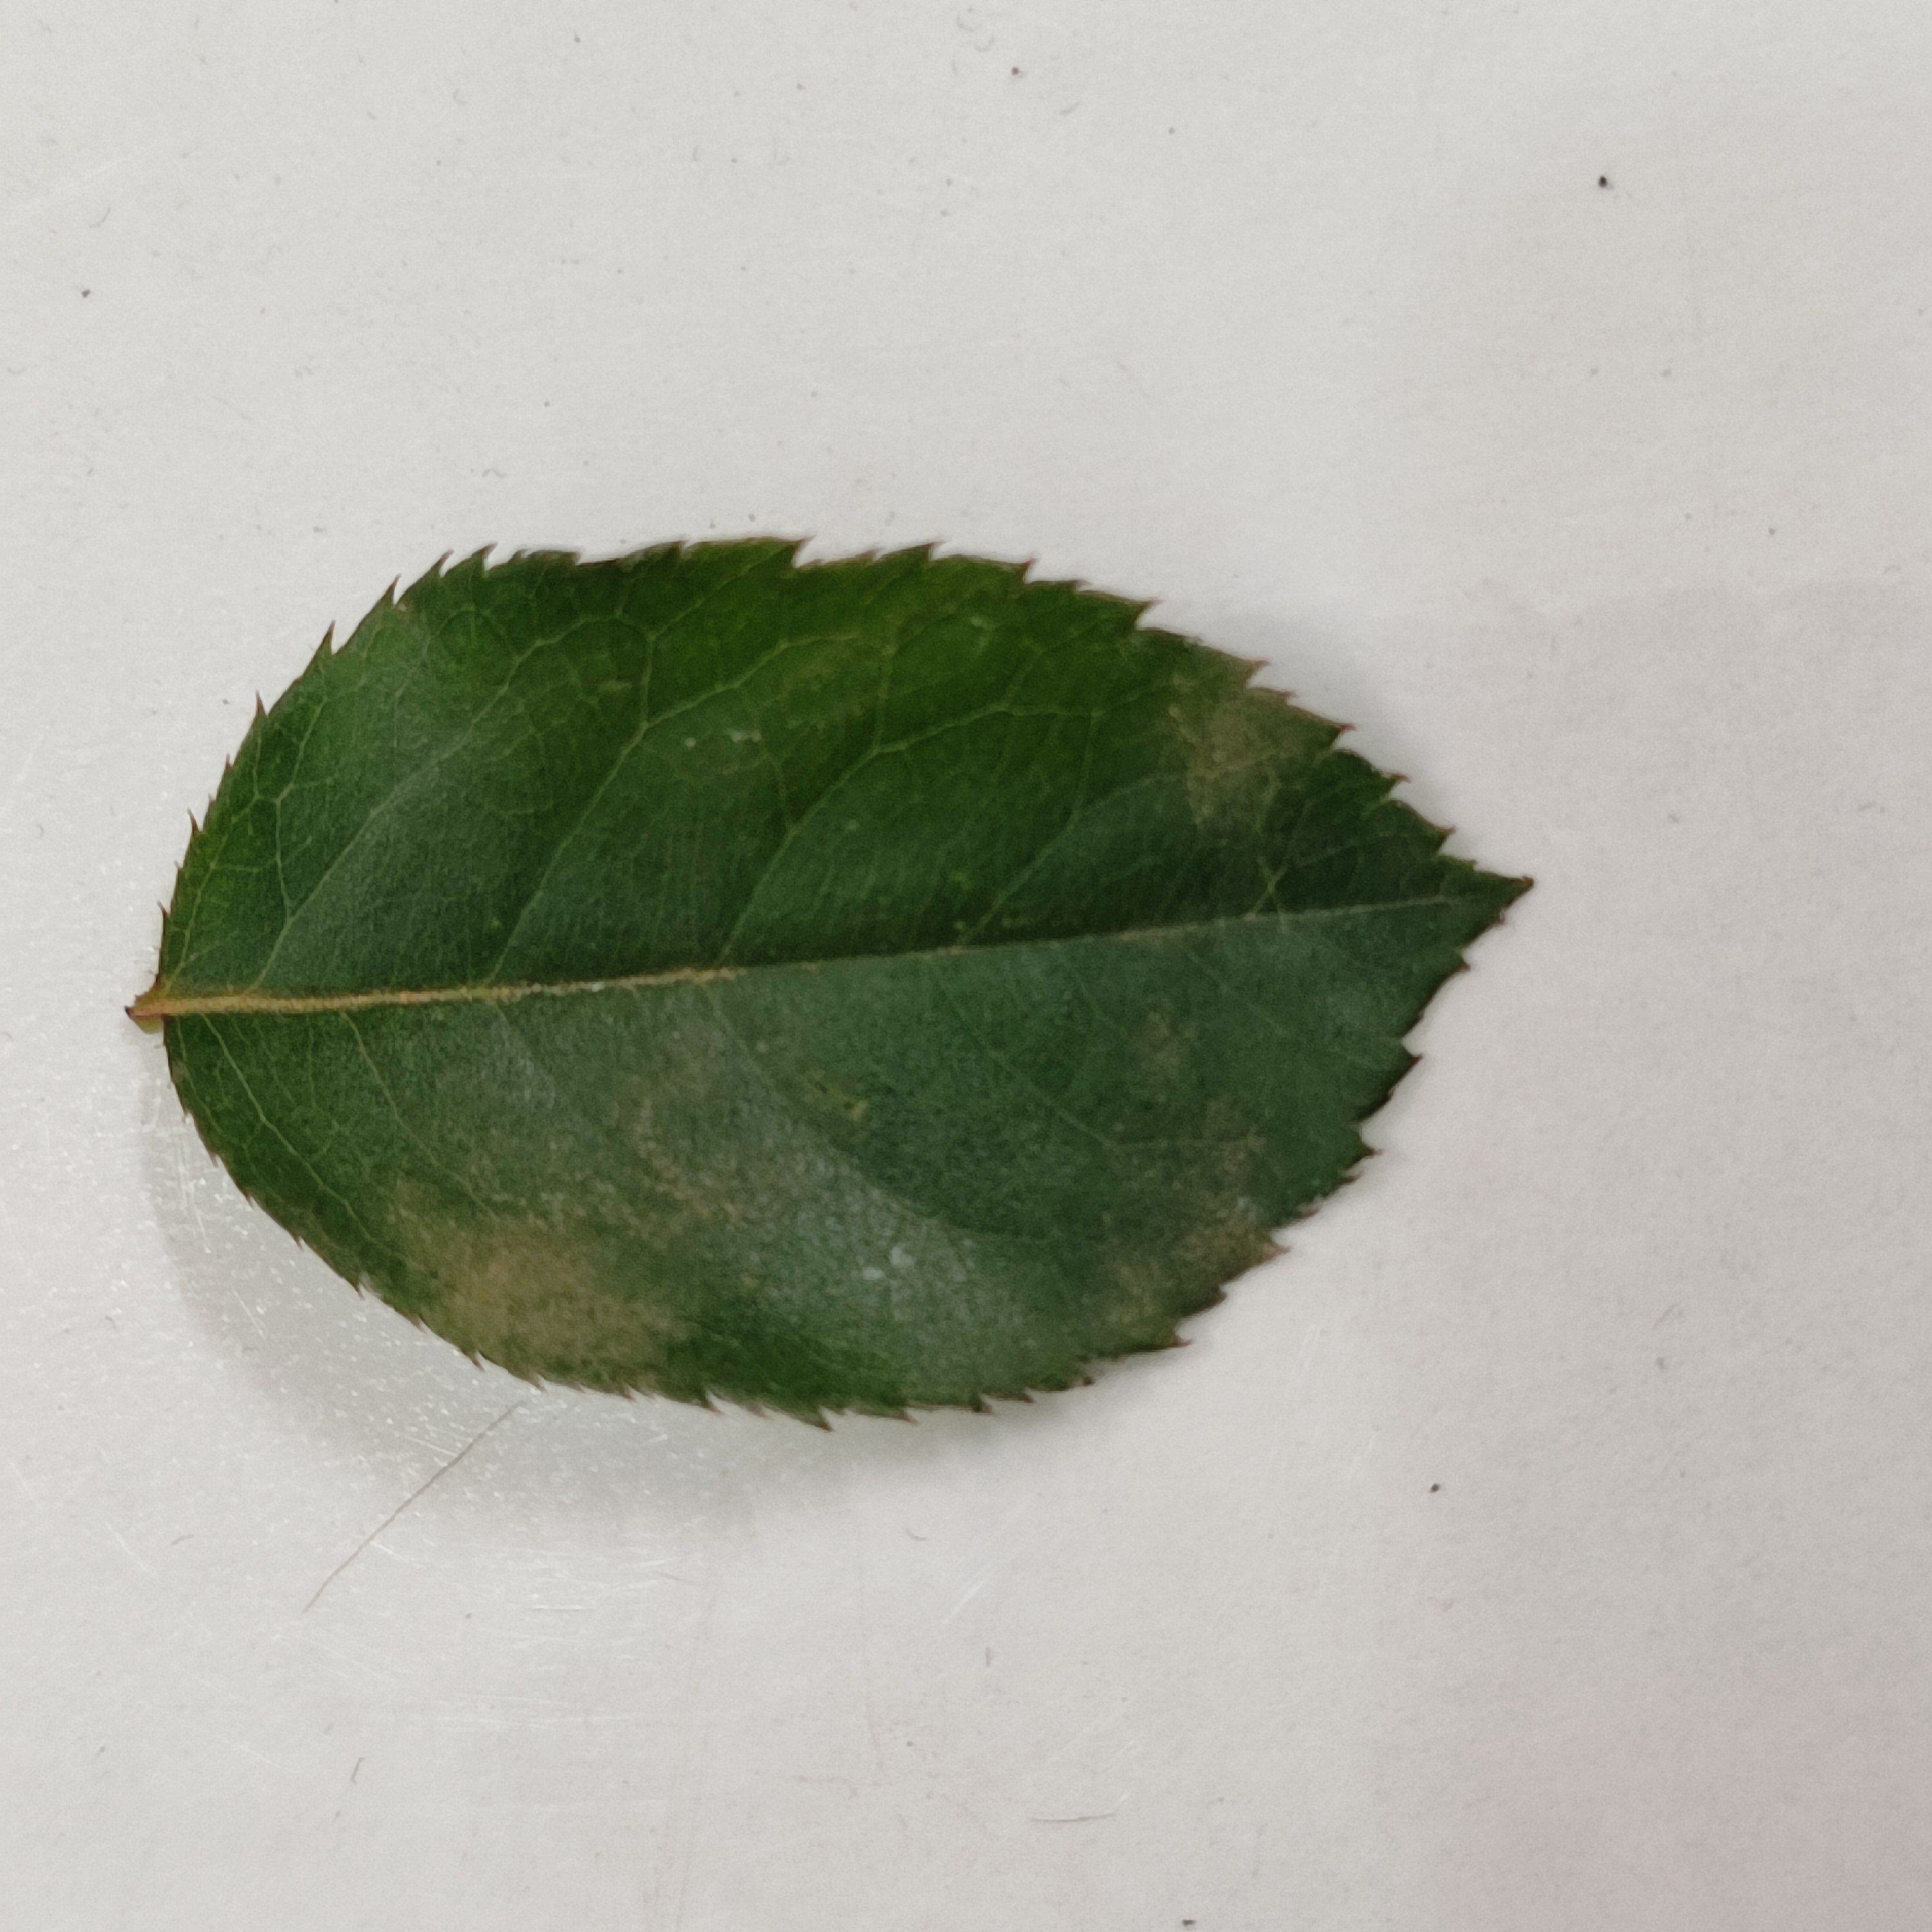
Label: Healthy Leaf